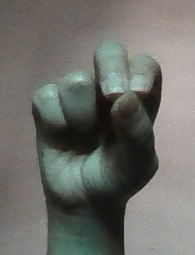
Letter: gaaf